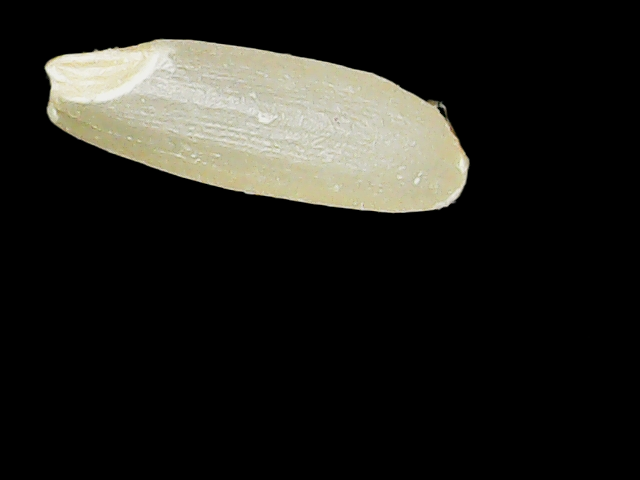
Rice variety: Binadhan17